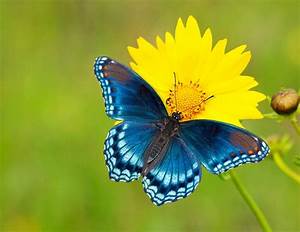
Label: butterfly